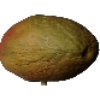
Label: Papaya 1